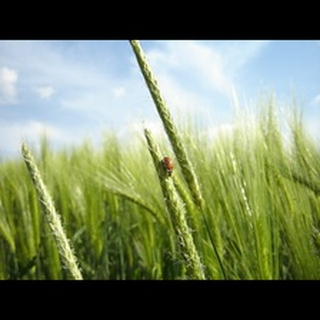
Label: wheat_blast